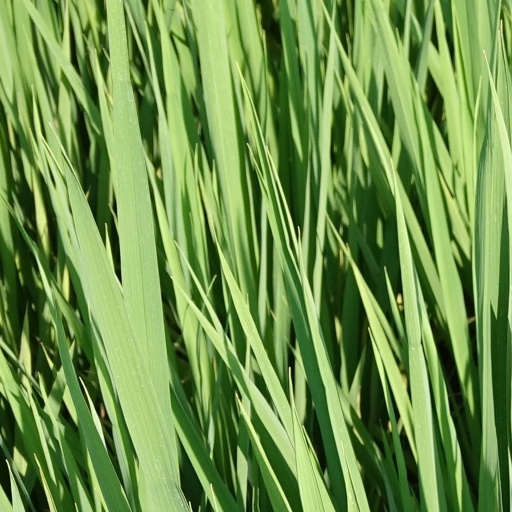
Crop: rice